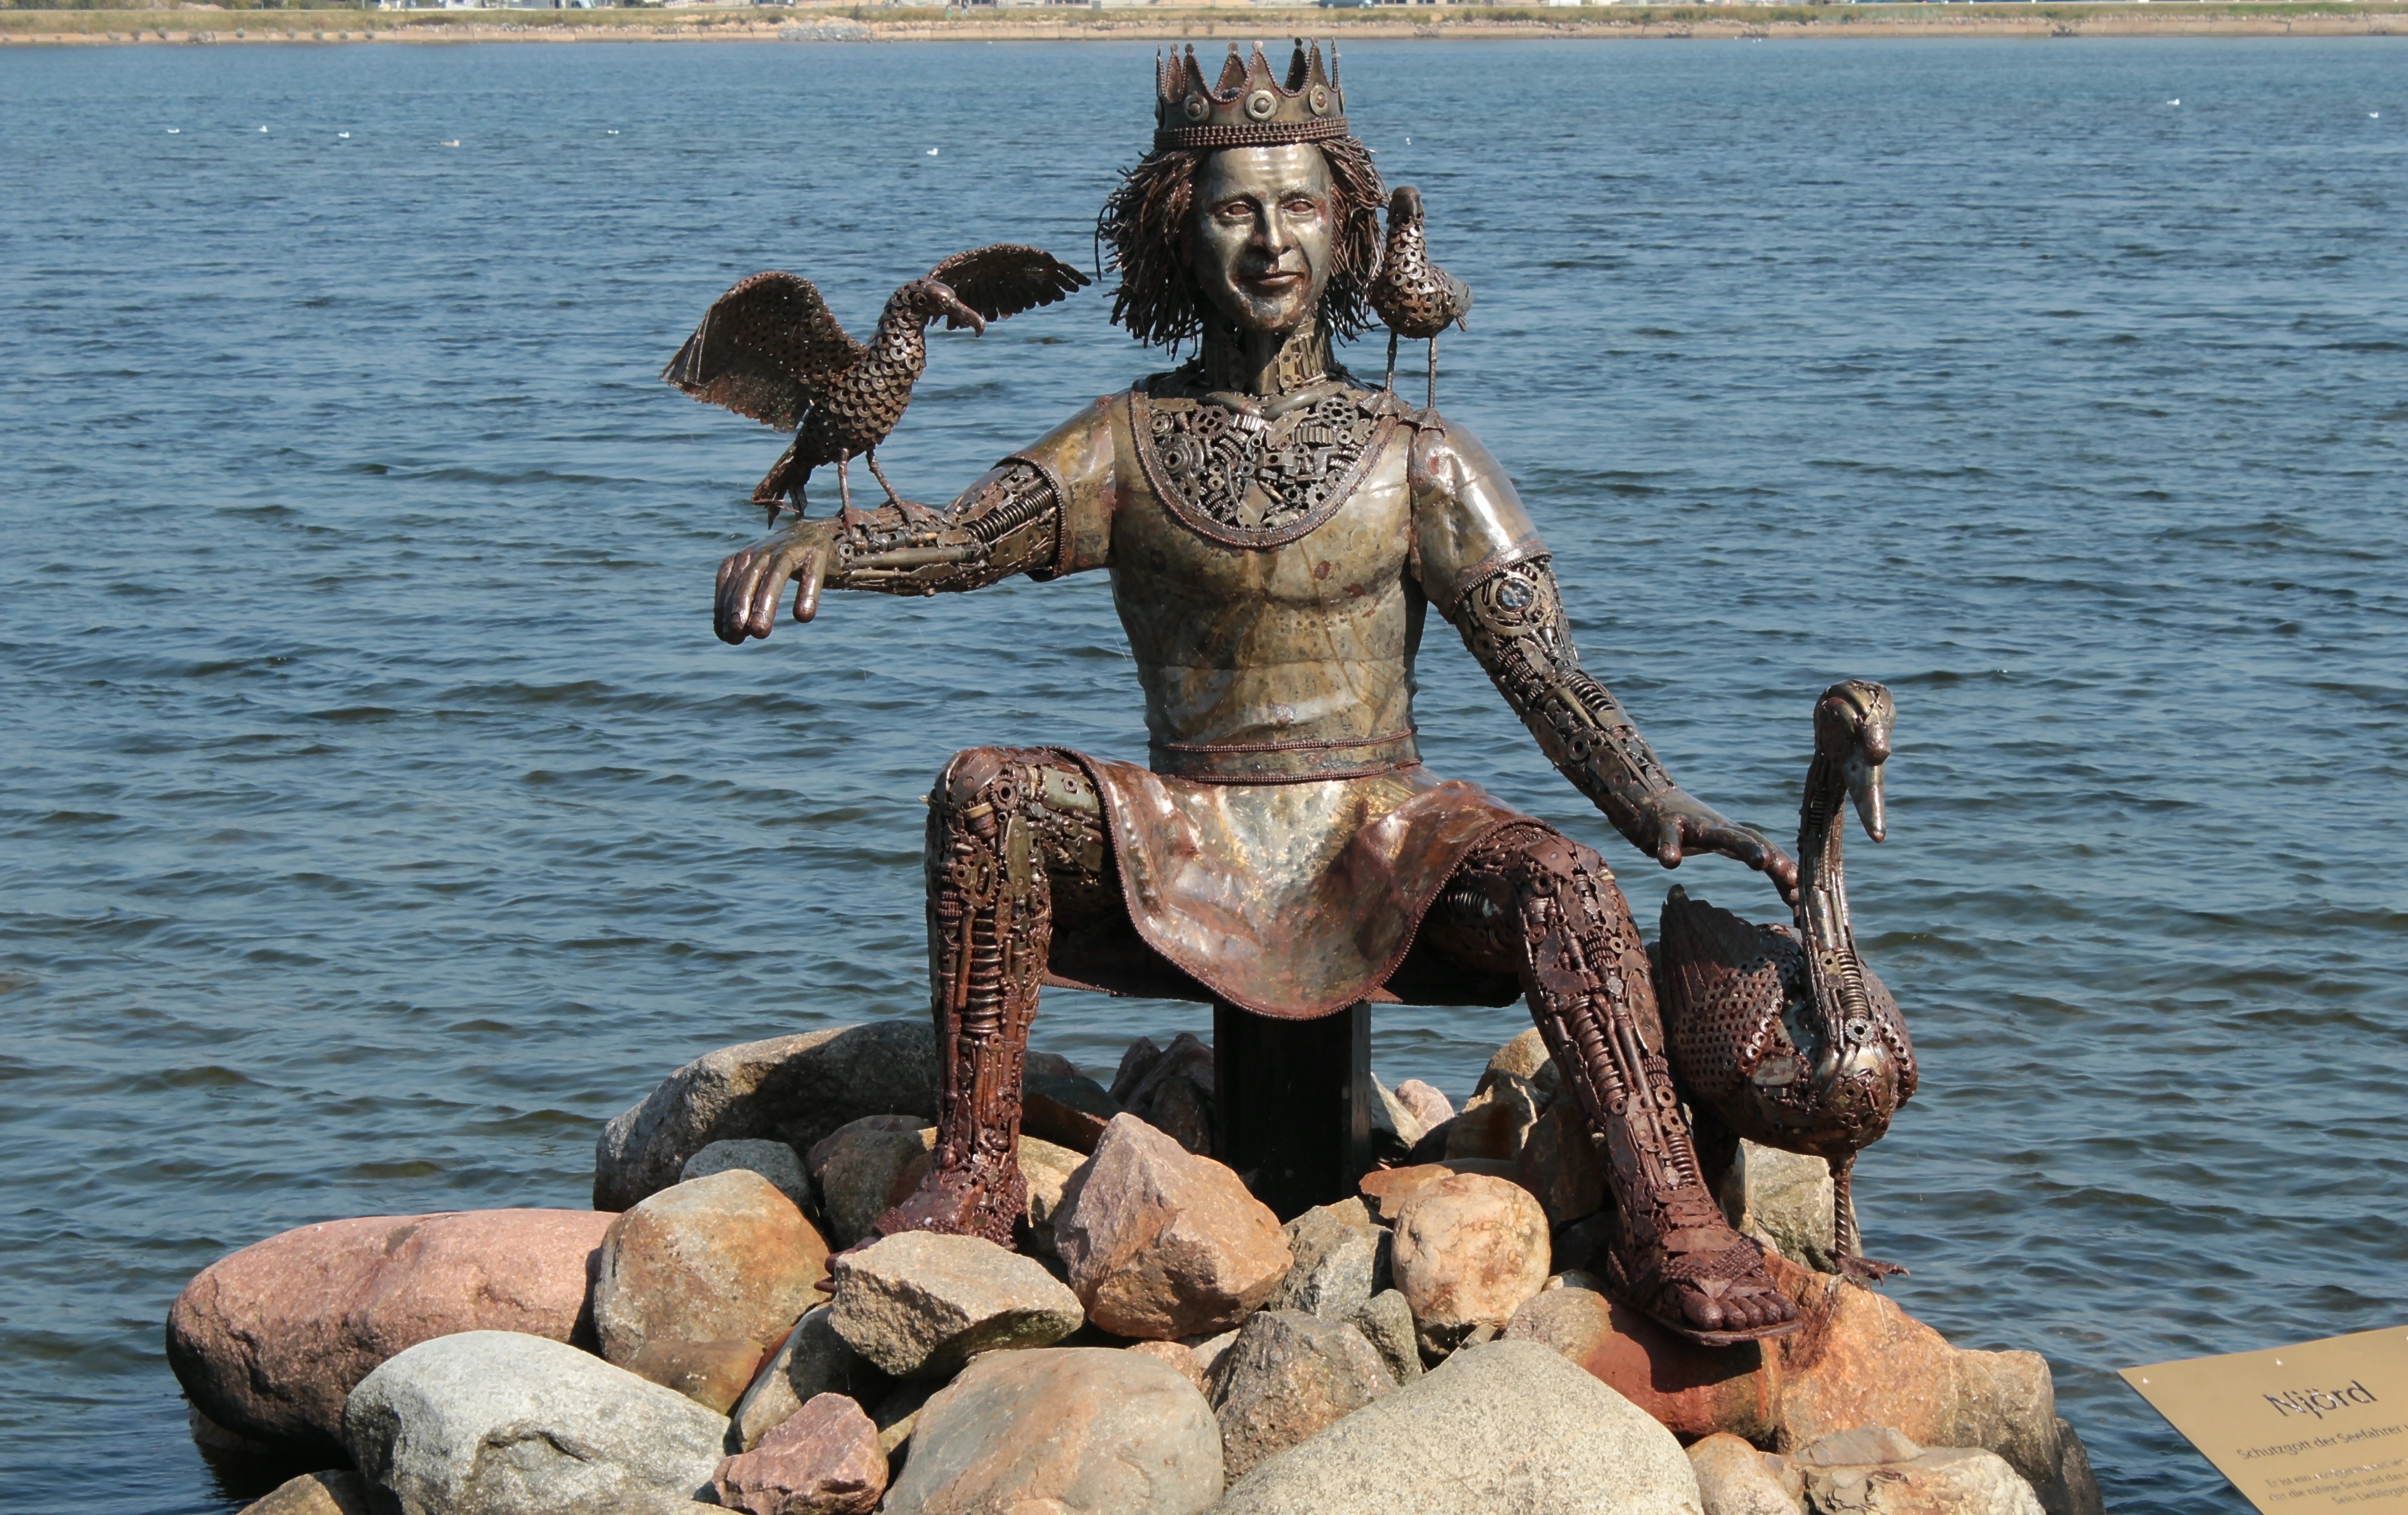
sea, monument, statue, sculpture, art, figure, bronze, god, mythology, sea god, still image, human positions, nj r r, nagineni, nioerdr, wanen, norse mythology